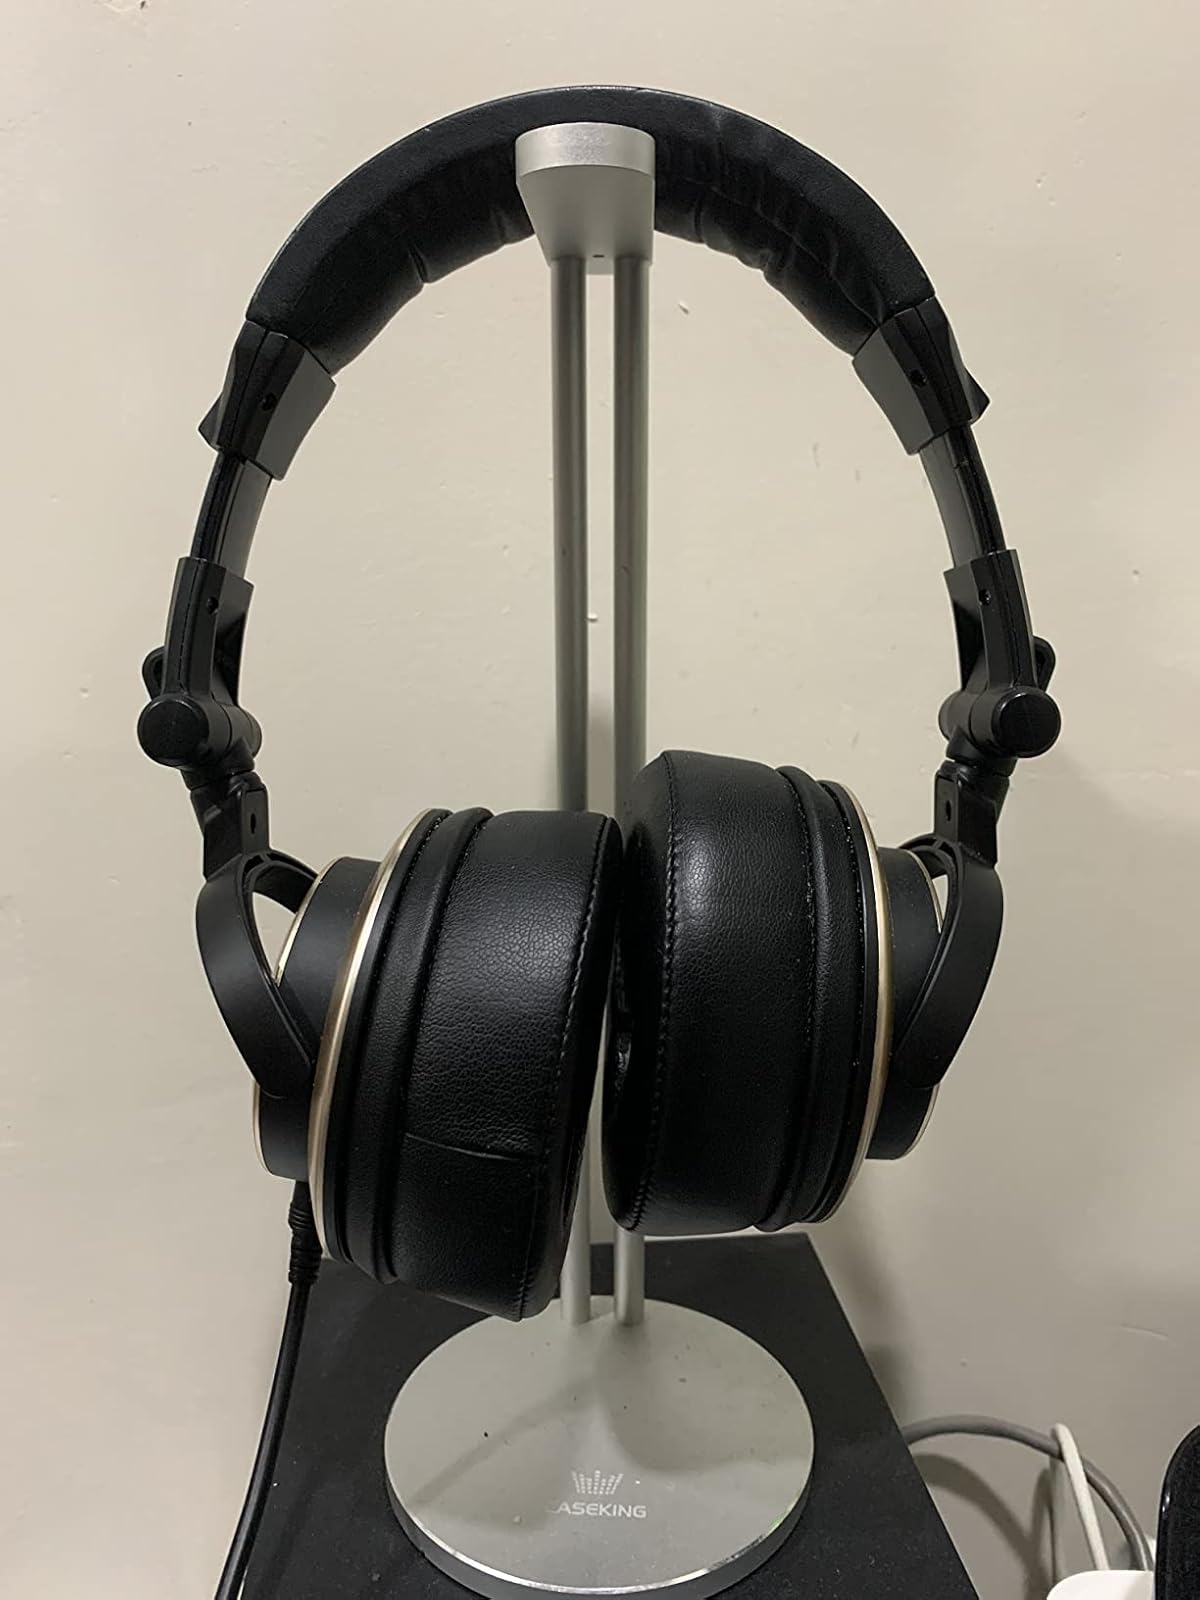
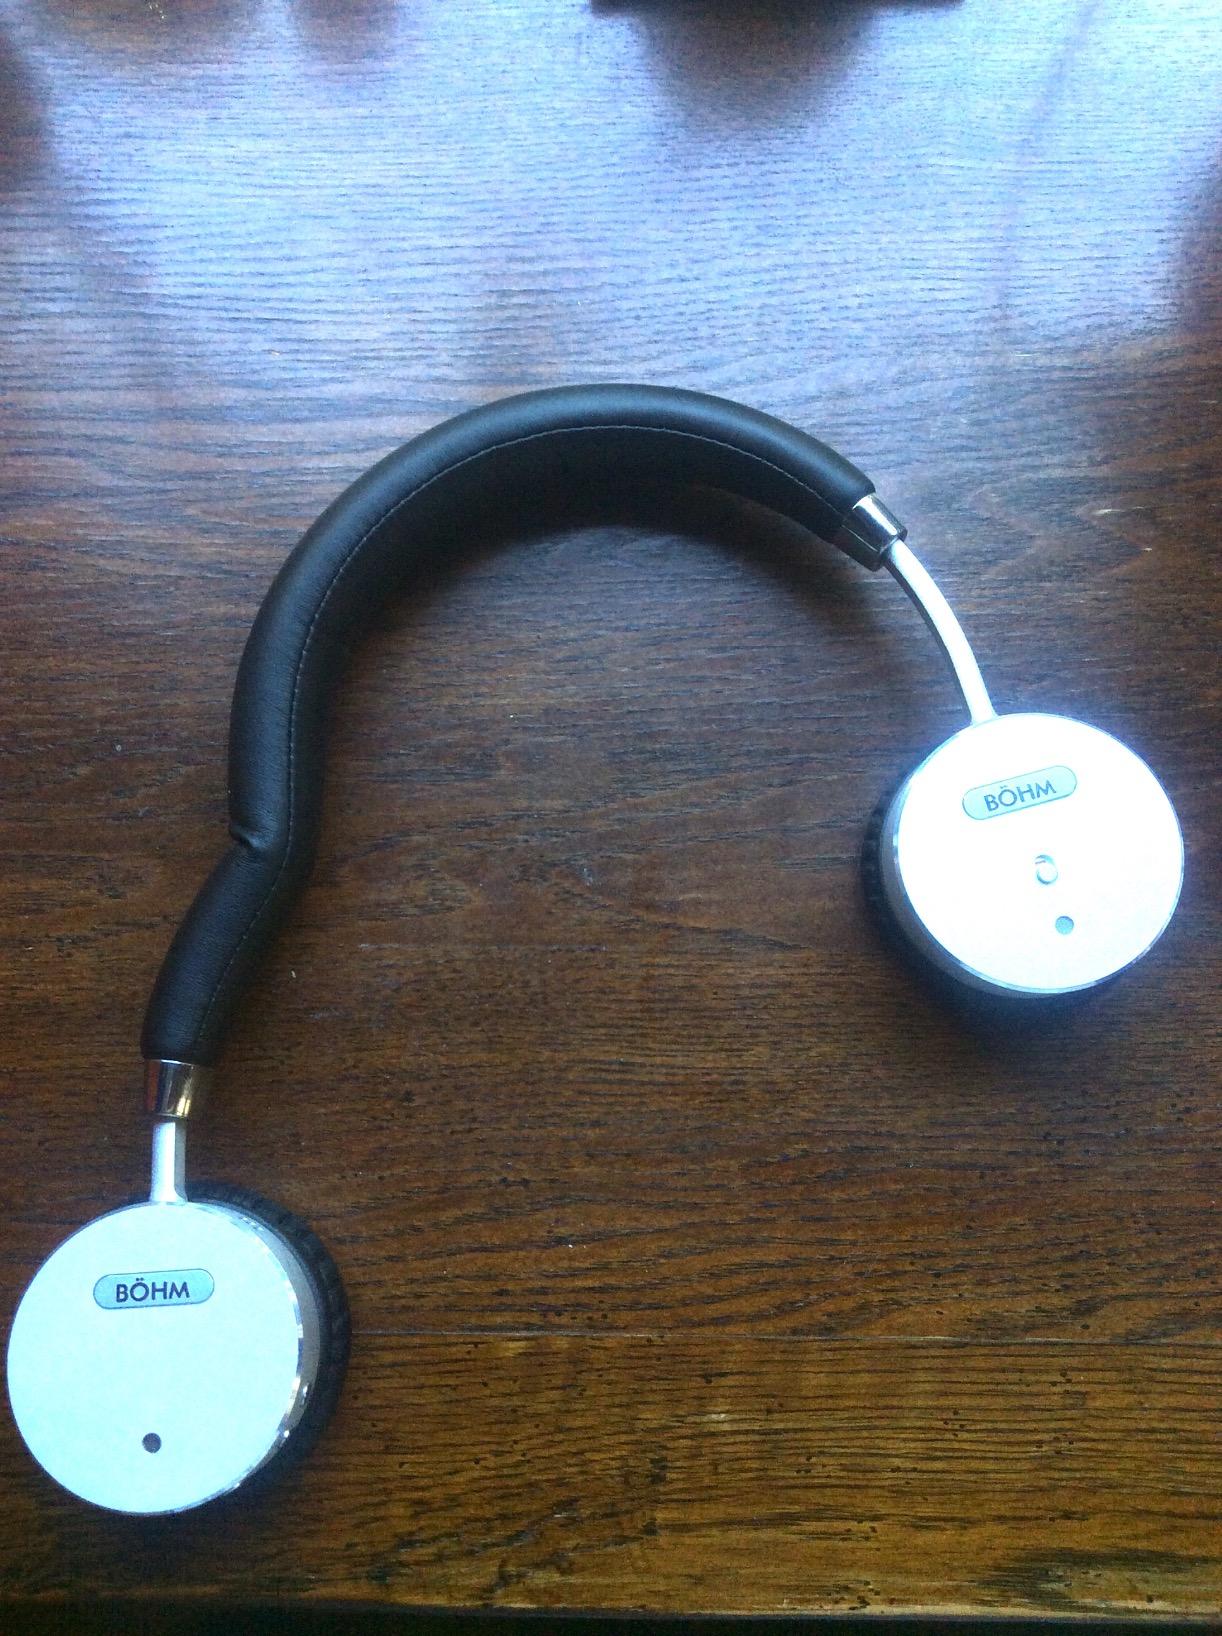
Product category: headphones
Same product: no